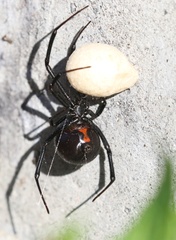
Species: Lactrodectus_hesperus